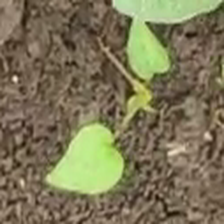
Weed species: Obscure_morning _glory(Ipomoea obscura)